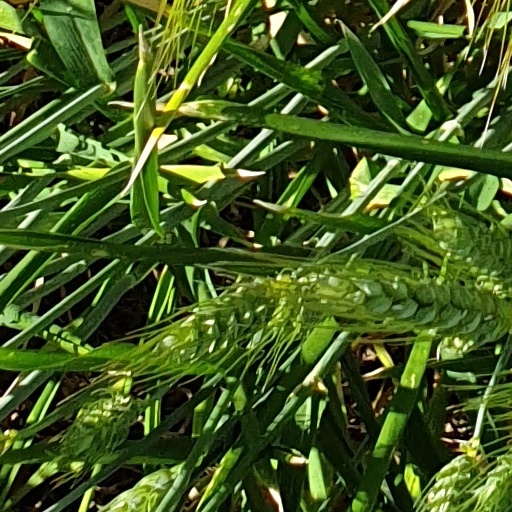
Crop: wheat